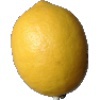
Label: Lemon 1